Taurobolium

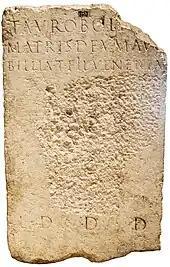
Eroded inscription commemorating a "taurobolium" for the Magna Mater

Originating in Asia Minor, its earliest attested performance in Italy occurred in AD 134, at Puteoli, in honor of "Venus Caelestis", as documented by an inscription.